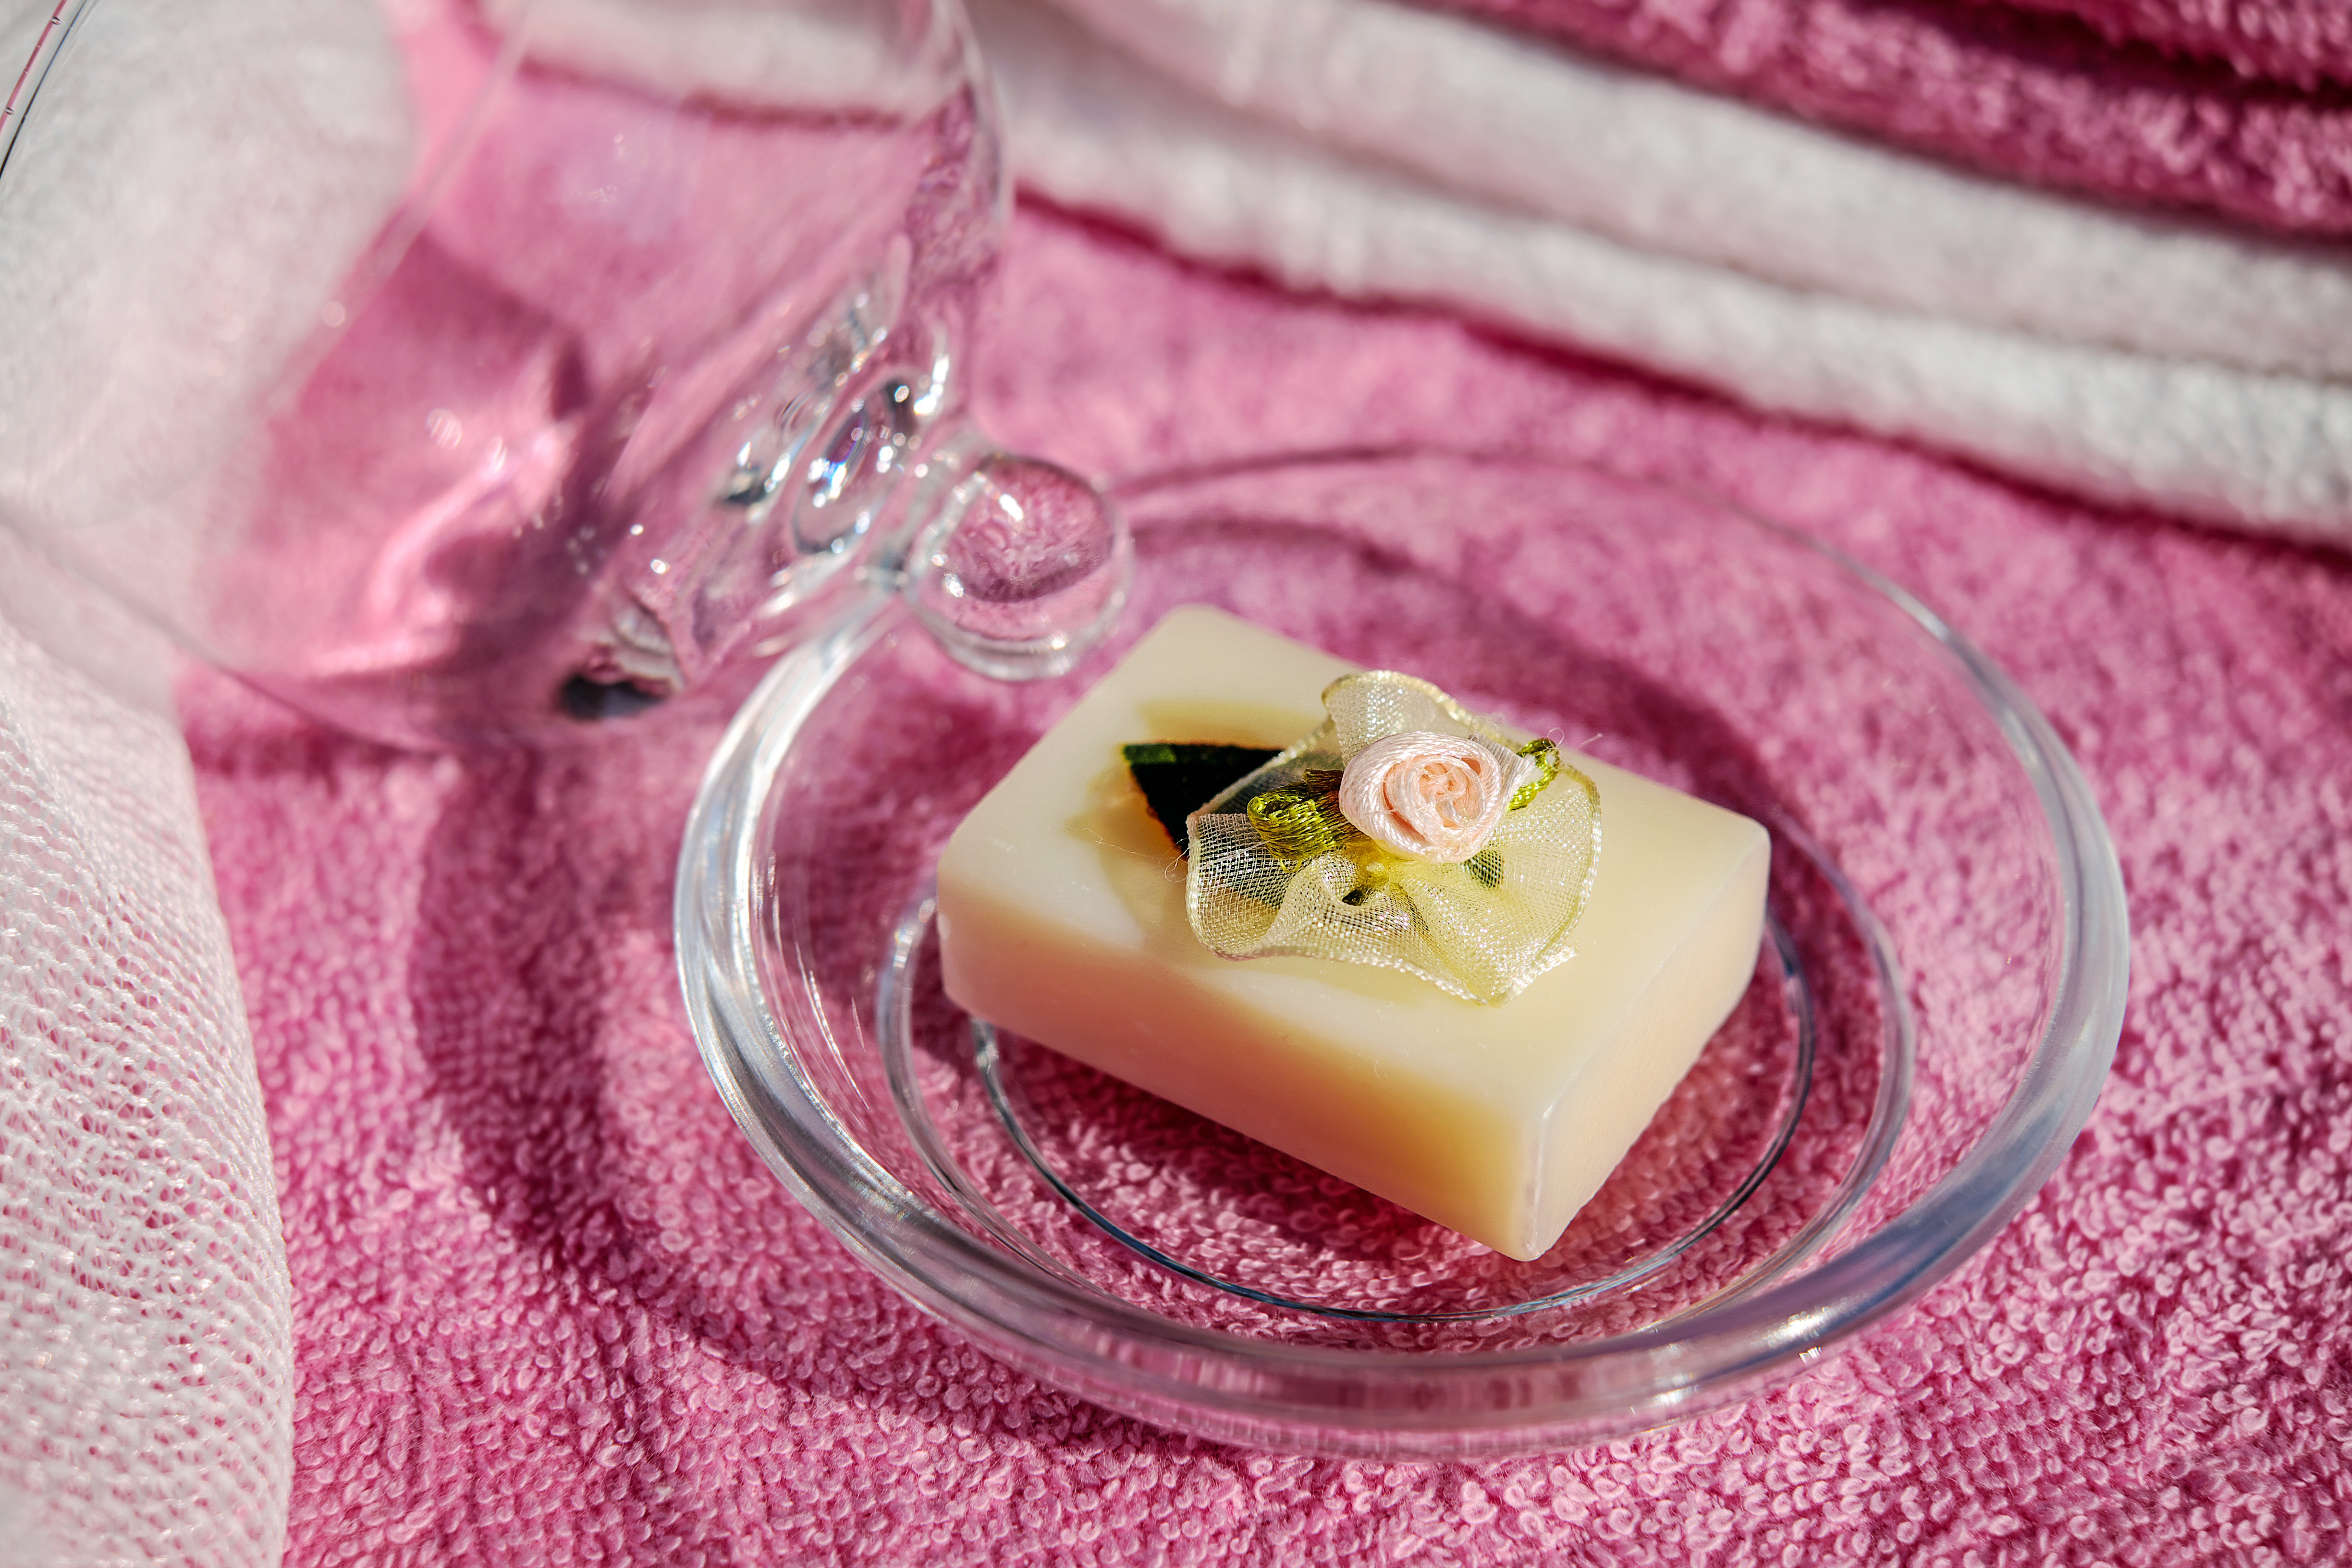
hand, flower, petal, heart, food, produce, romantic, pink, dessert, lighting, nail, towel, icing, soap, beauty, sweetness, wellness, flavor, recover, body care, natural cosmetics, scent of roses, sheep's milk soap, scented soap, glass bell